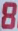
Number: 8